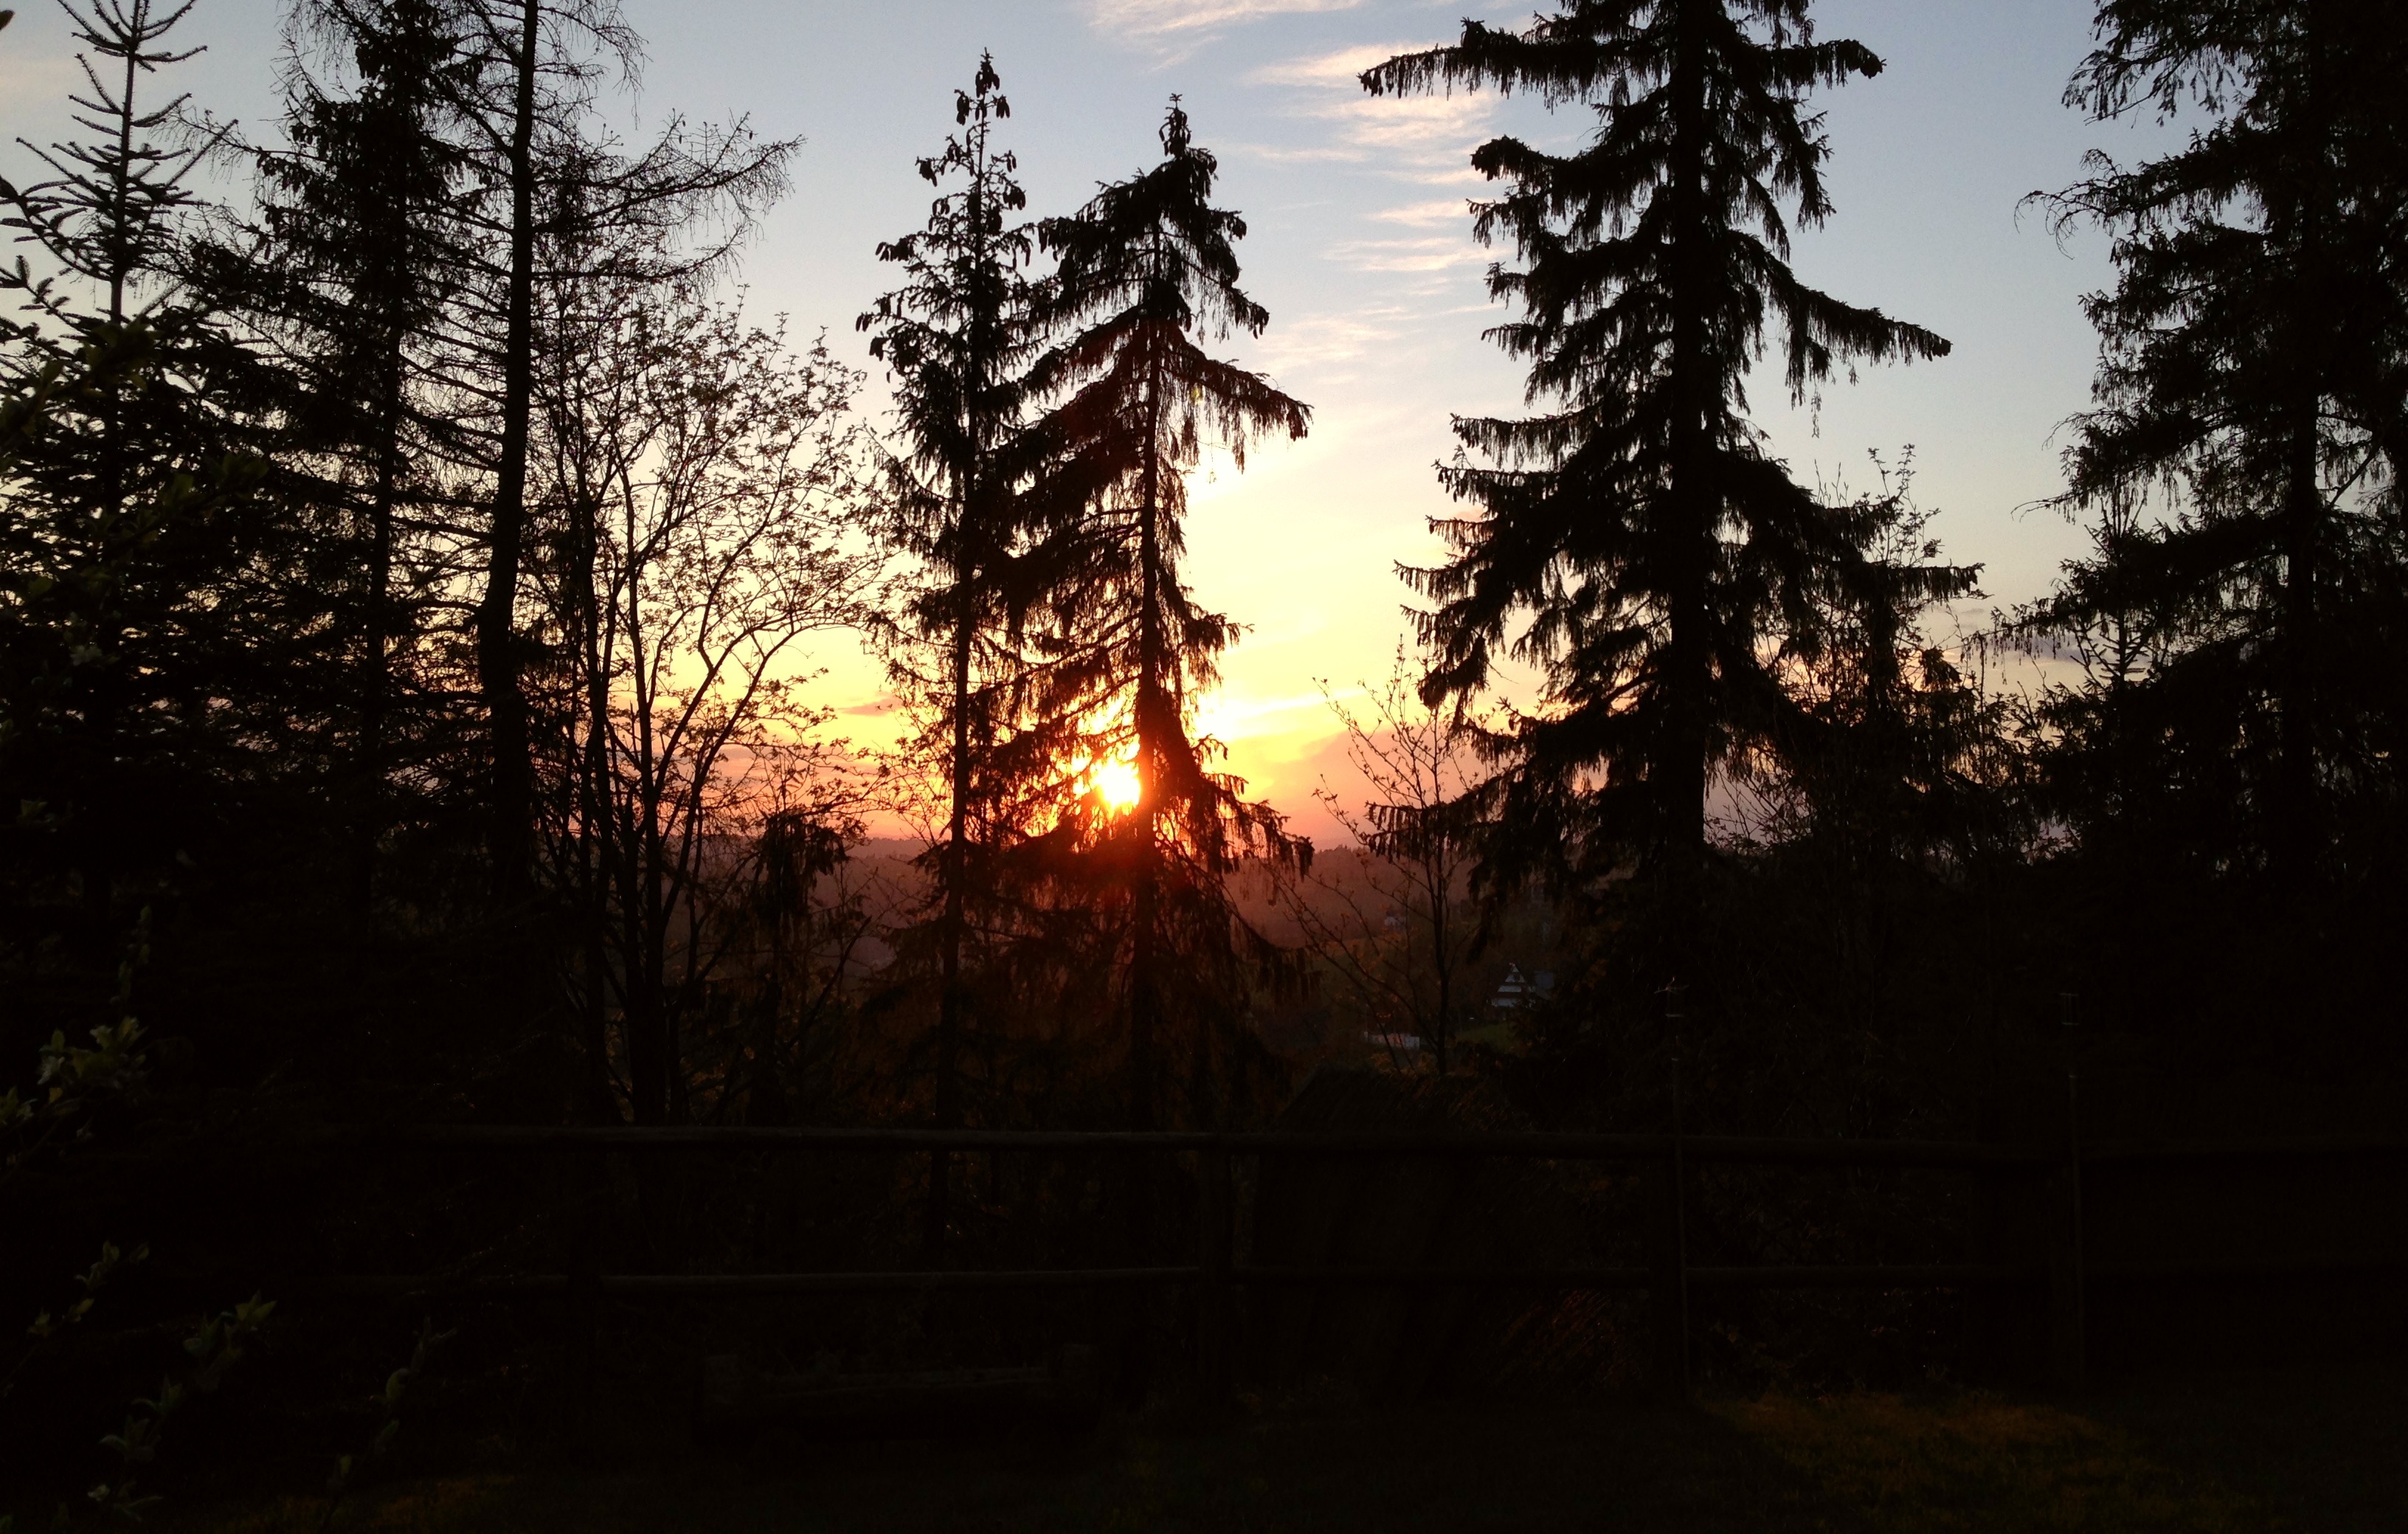
landscape, tree, nature, forest, wilderness, branch, light, sunrise, sunset, sunlight, morning, dawn, evening, reflection, autumn, scenery, romance, darkness, habitat, tatry, natural environment, atmospheric phenomenon, woody plant